Juan Ferrero

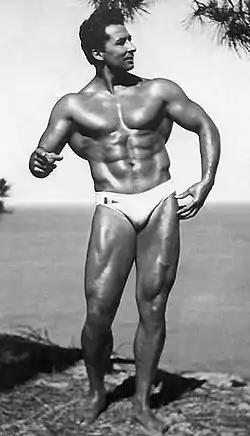
Juan Ferrero in 1952.

Juan Ferrero (5 April 1918 – 17 June 1958) was a Spanish bodybuilder who won the Mr. Universe Pro title in London in 1952. He was born in Spain and although he became a resident of France at the age of seven, he always identified with his country of origin, which he proudly boasted of.